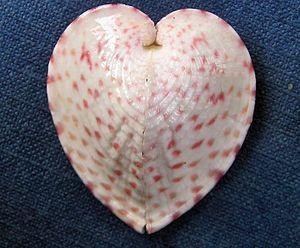
Les Cardiidae sont la famille cosmopolite de mollusques bivalves correspondant aux coques et aux bucardes. Ils contiennent aussi les bénitiers.
Corculum est un genre de mollusques bivalves.
La bucarde-cœur de Vénus est une espèce de mollusques bivalves marins de la famille des Cardiidés. Elle vit dans la région Indo-Pacifique. Elle a une relation symbiotique avec des dinoflagellés qui vivent dans ses tissus.